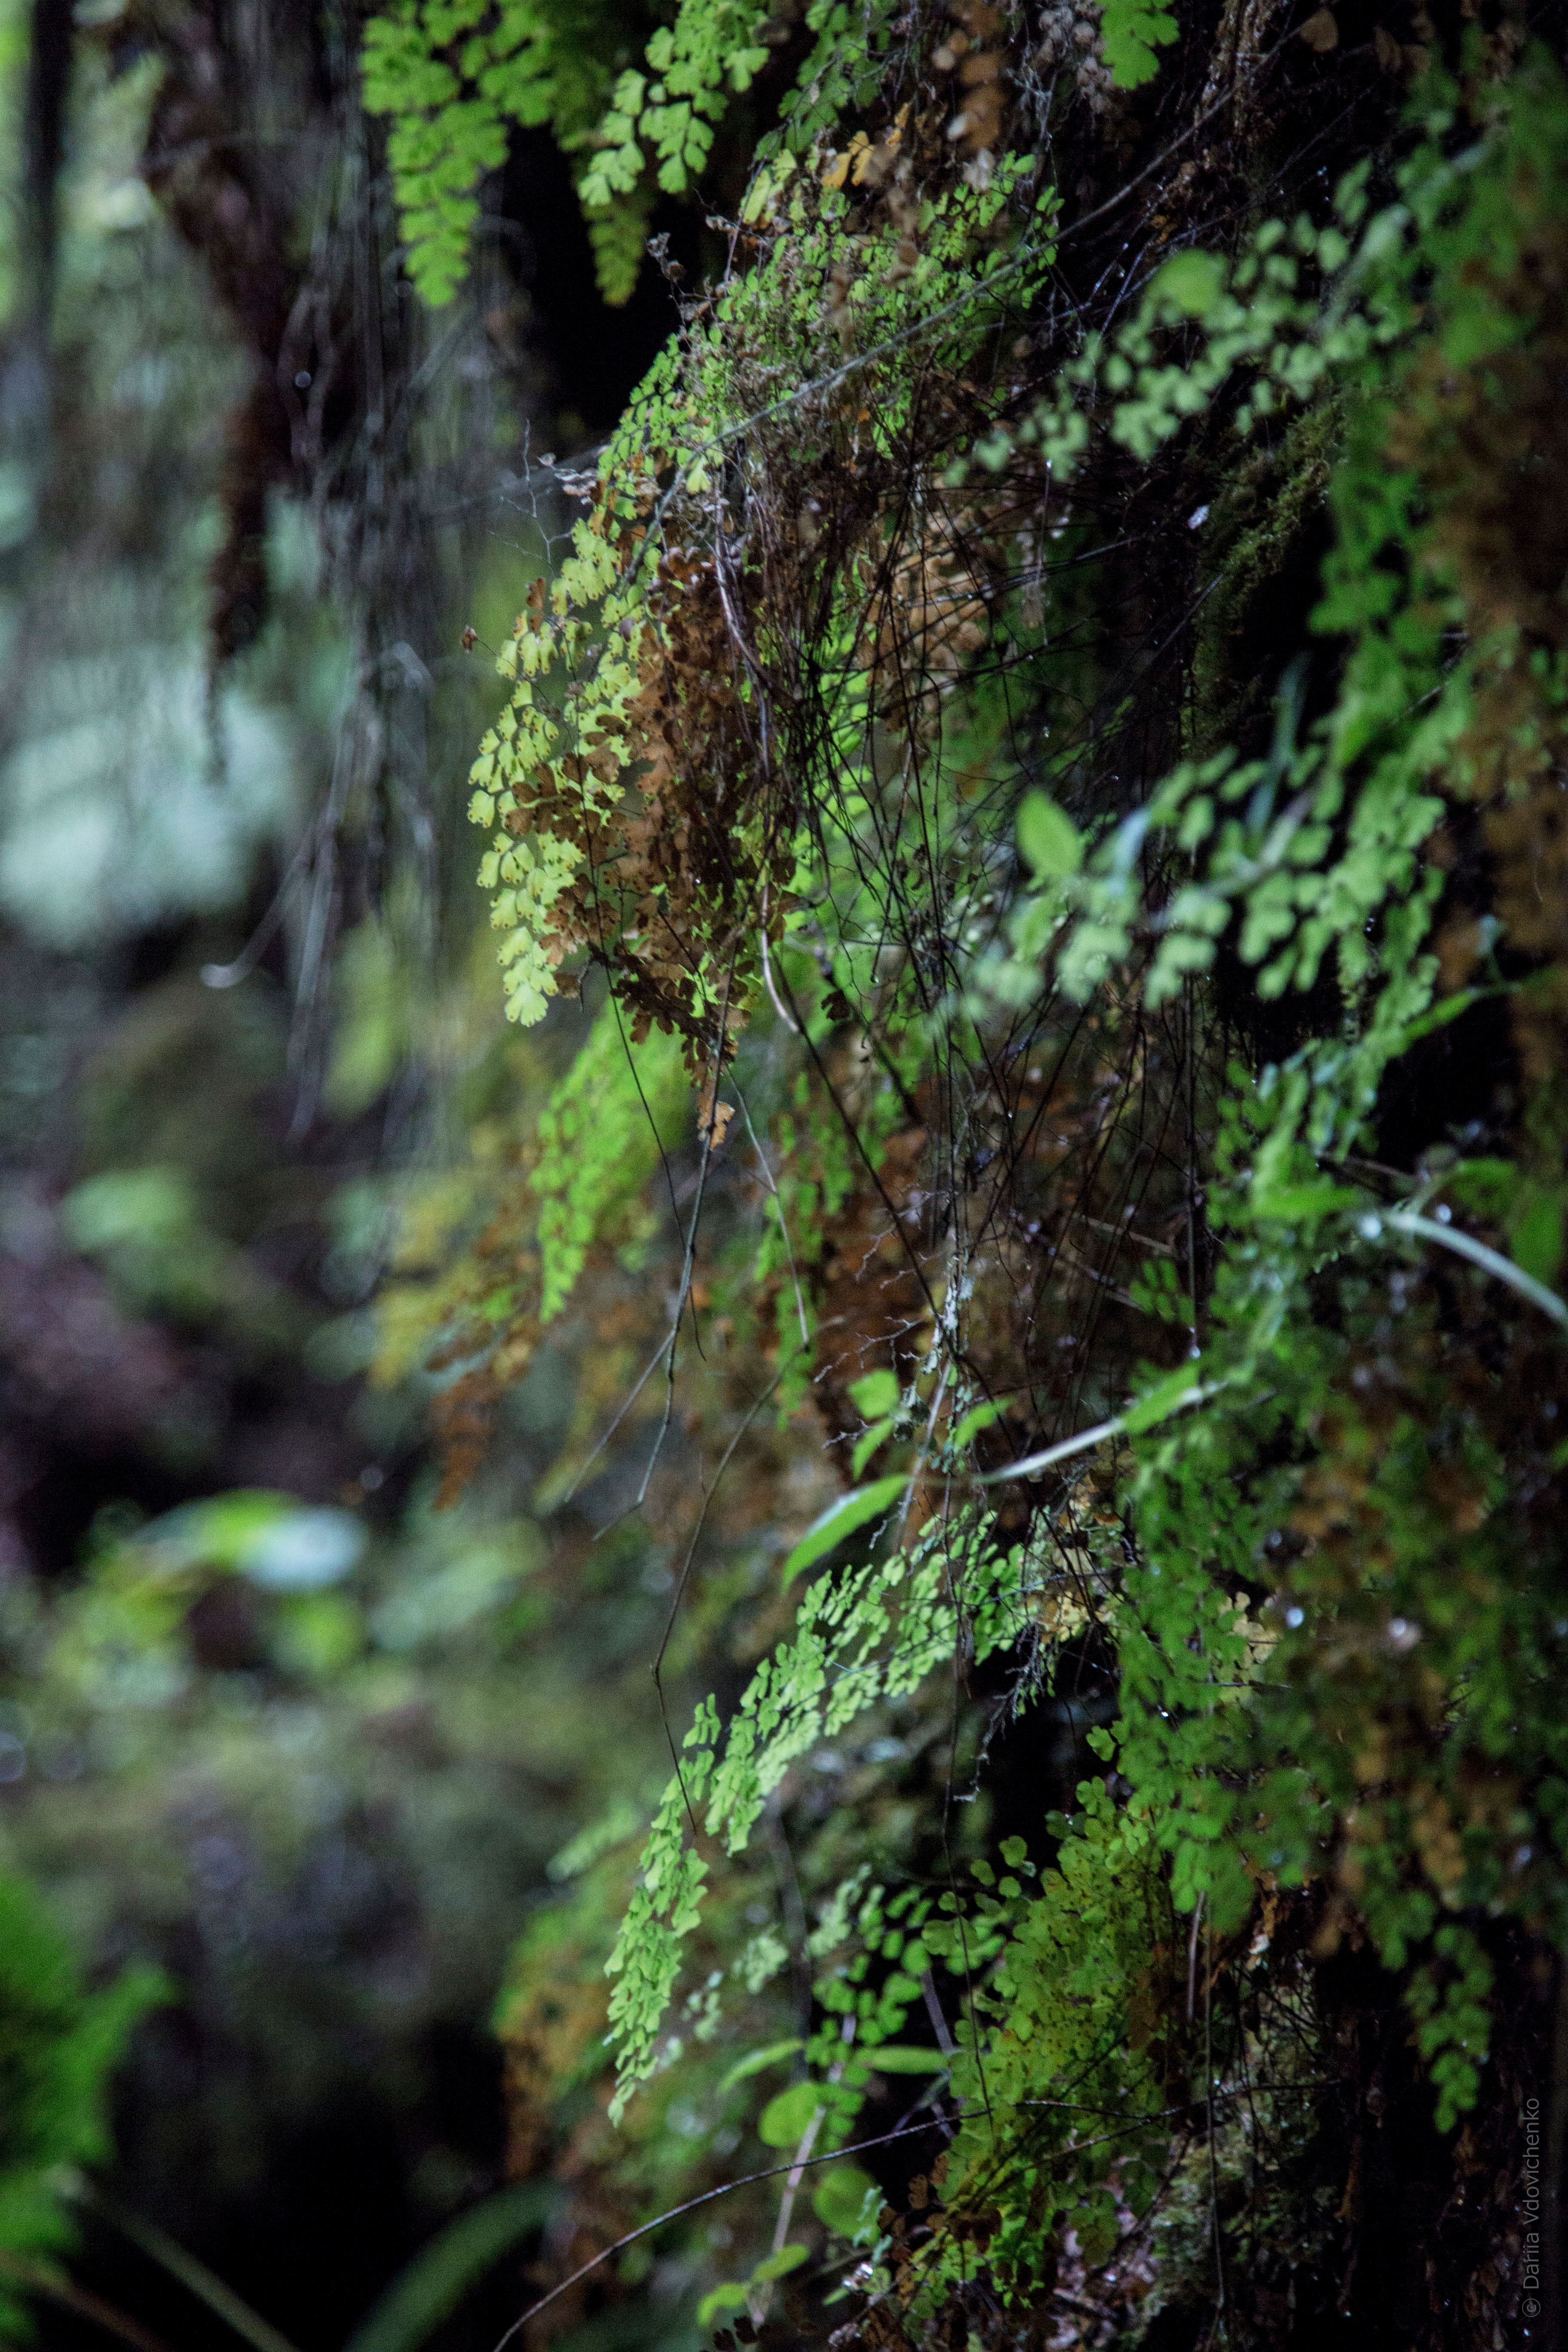
tree, nature, forest, wilderness, branch, plant, sunlight, leaf, flower, trunk, moss, wildlife, stream, green, jungle, autumn, flora, vegetation, rainforest, deciduous, woodland, habitat, ecosystem, old growth forest, natural environment, woody plant, land plant, non vascular land plant